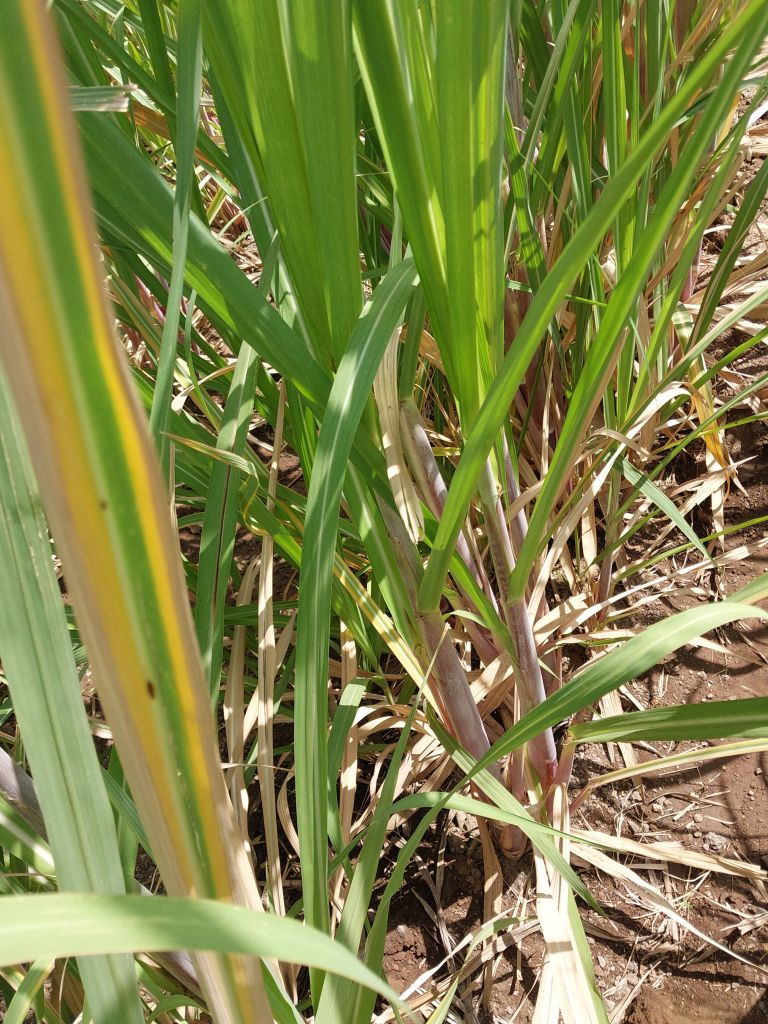
Label: Brown Spot